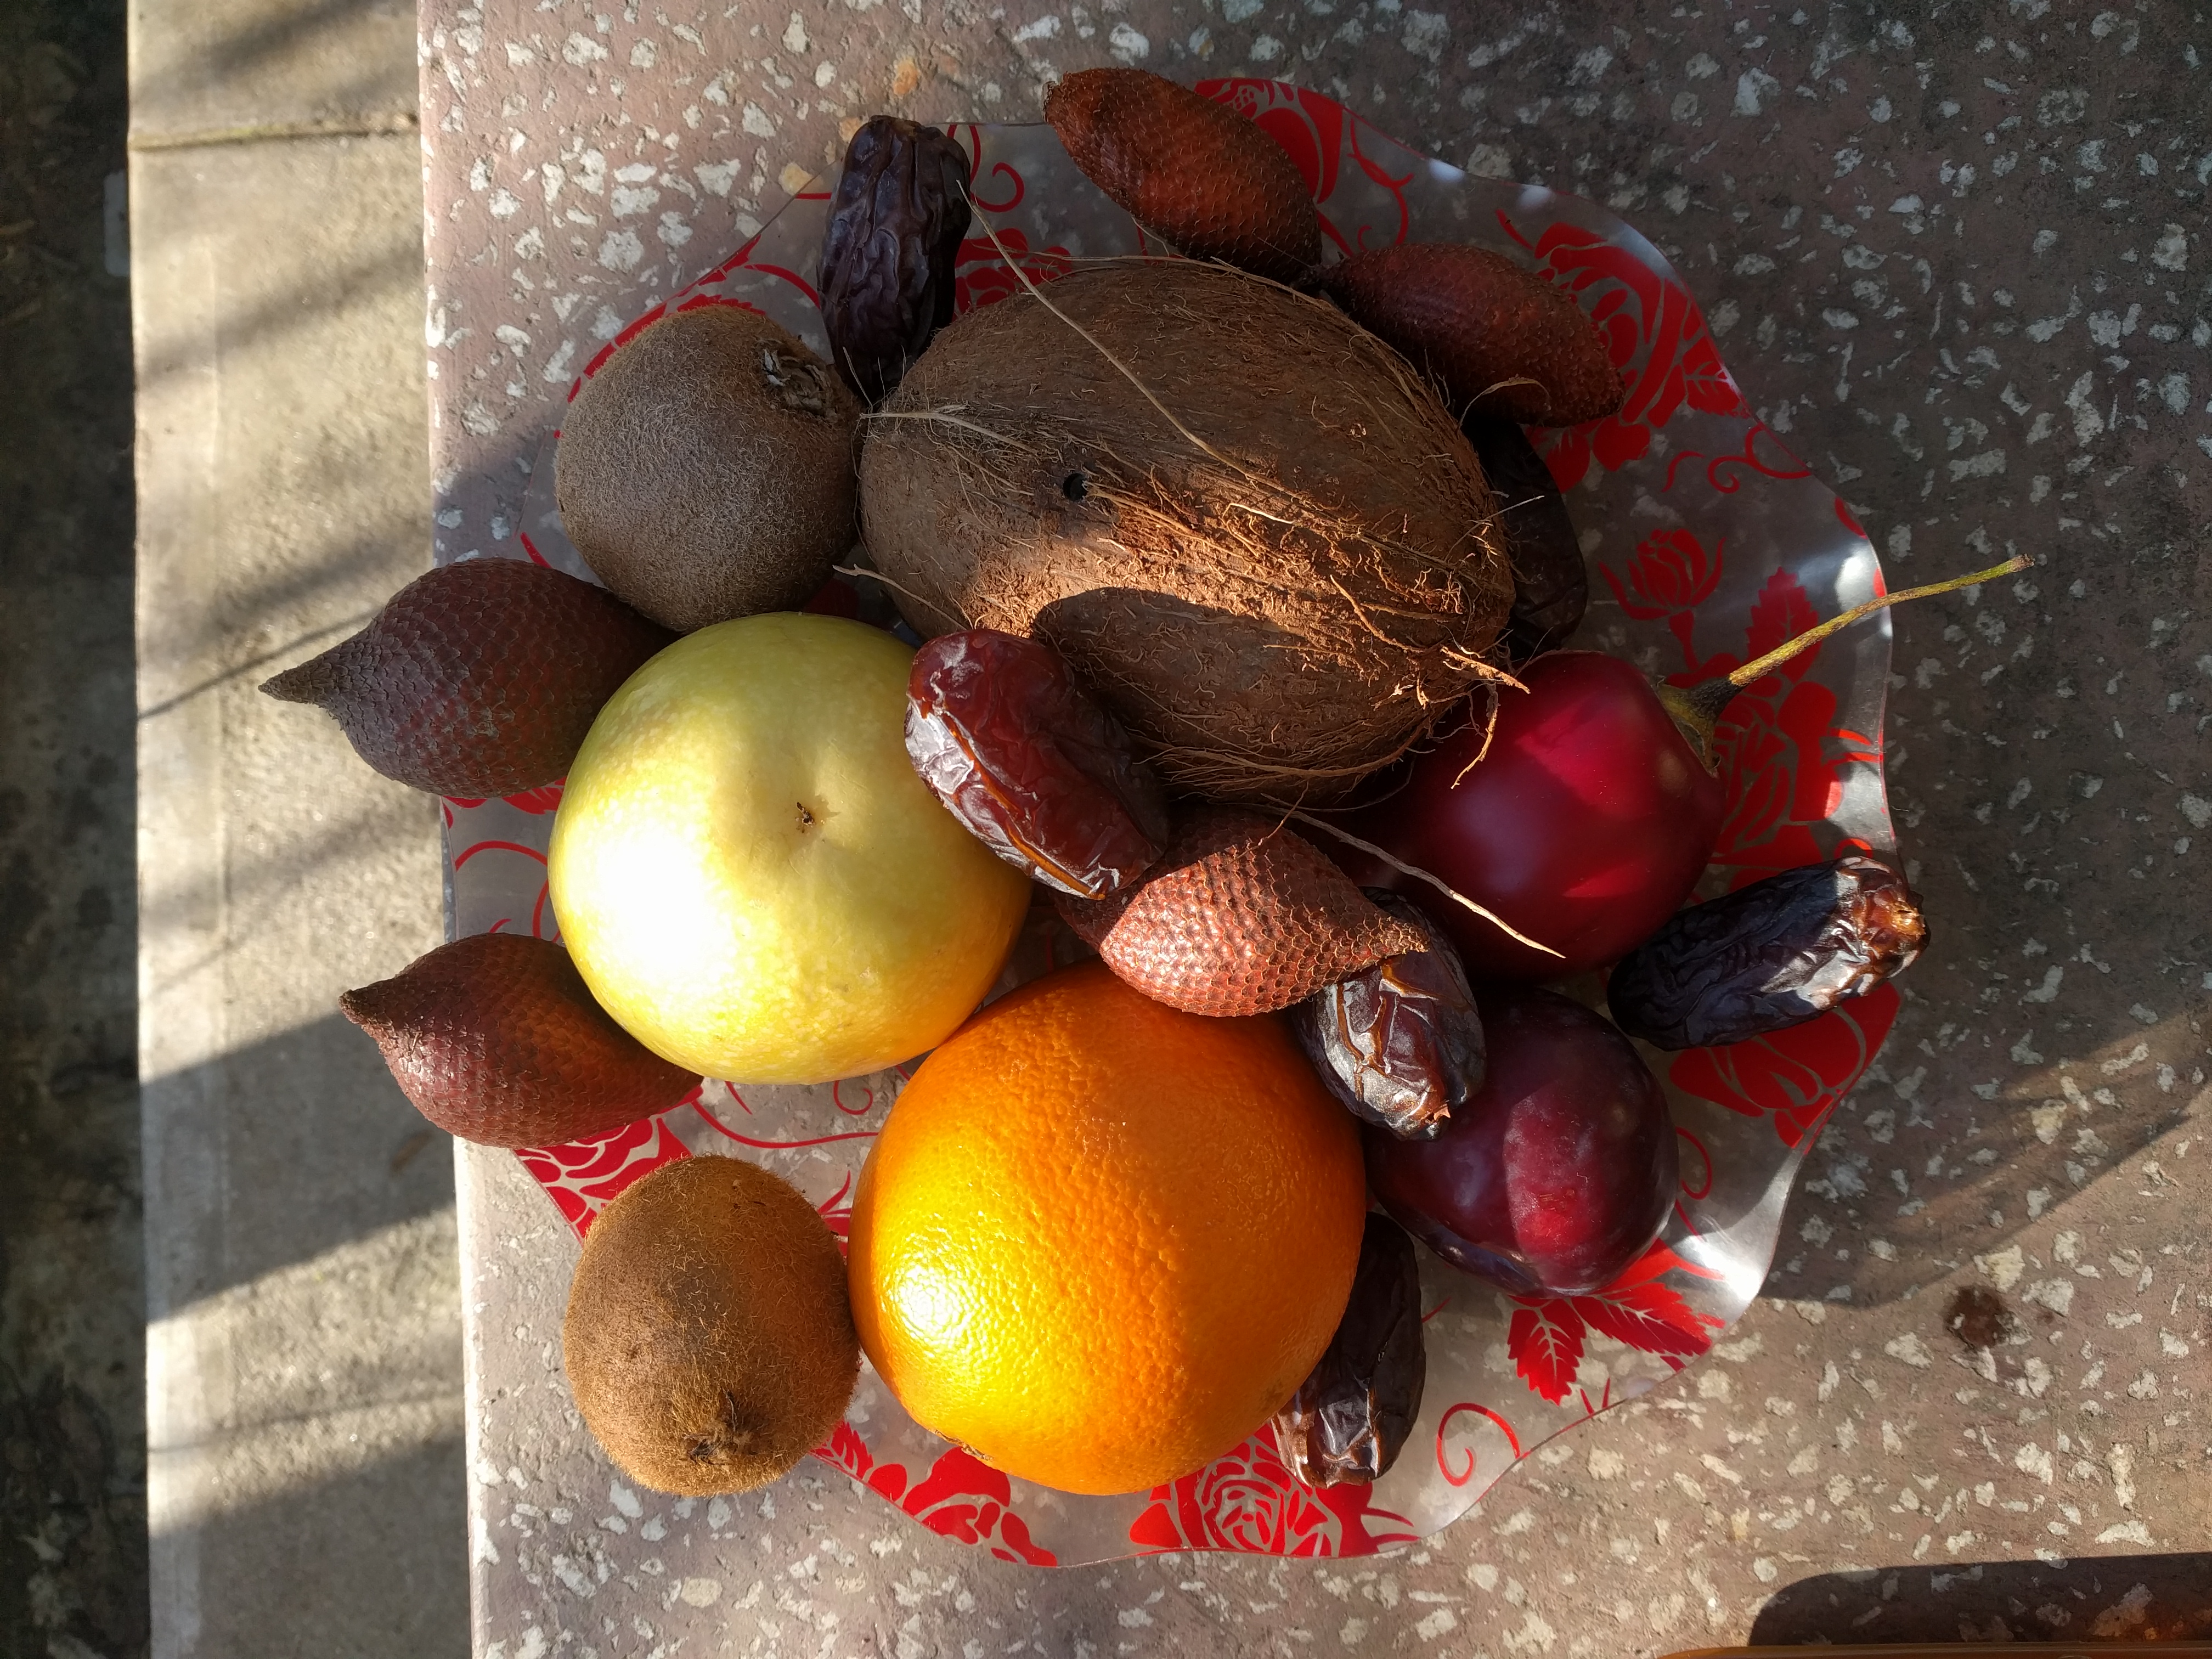
Label: generalcompost